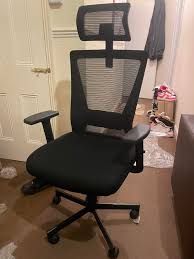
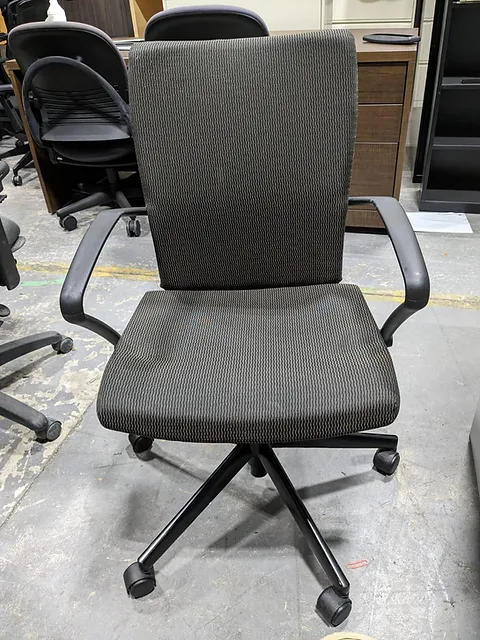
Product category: items_chair
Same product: no